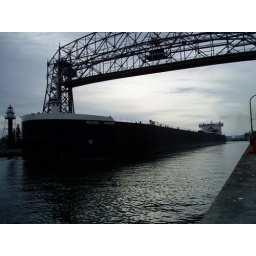
Thats 1000 feet of ship moving under that bridge deck